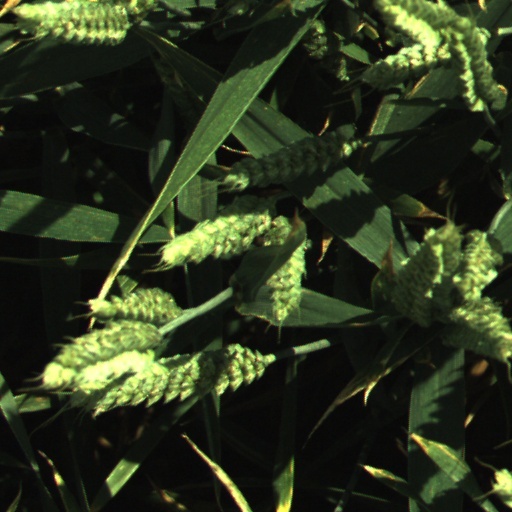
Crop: wheat